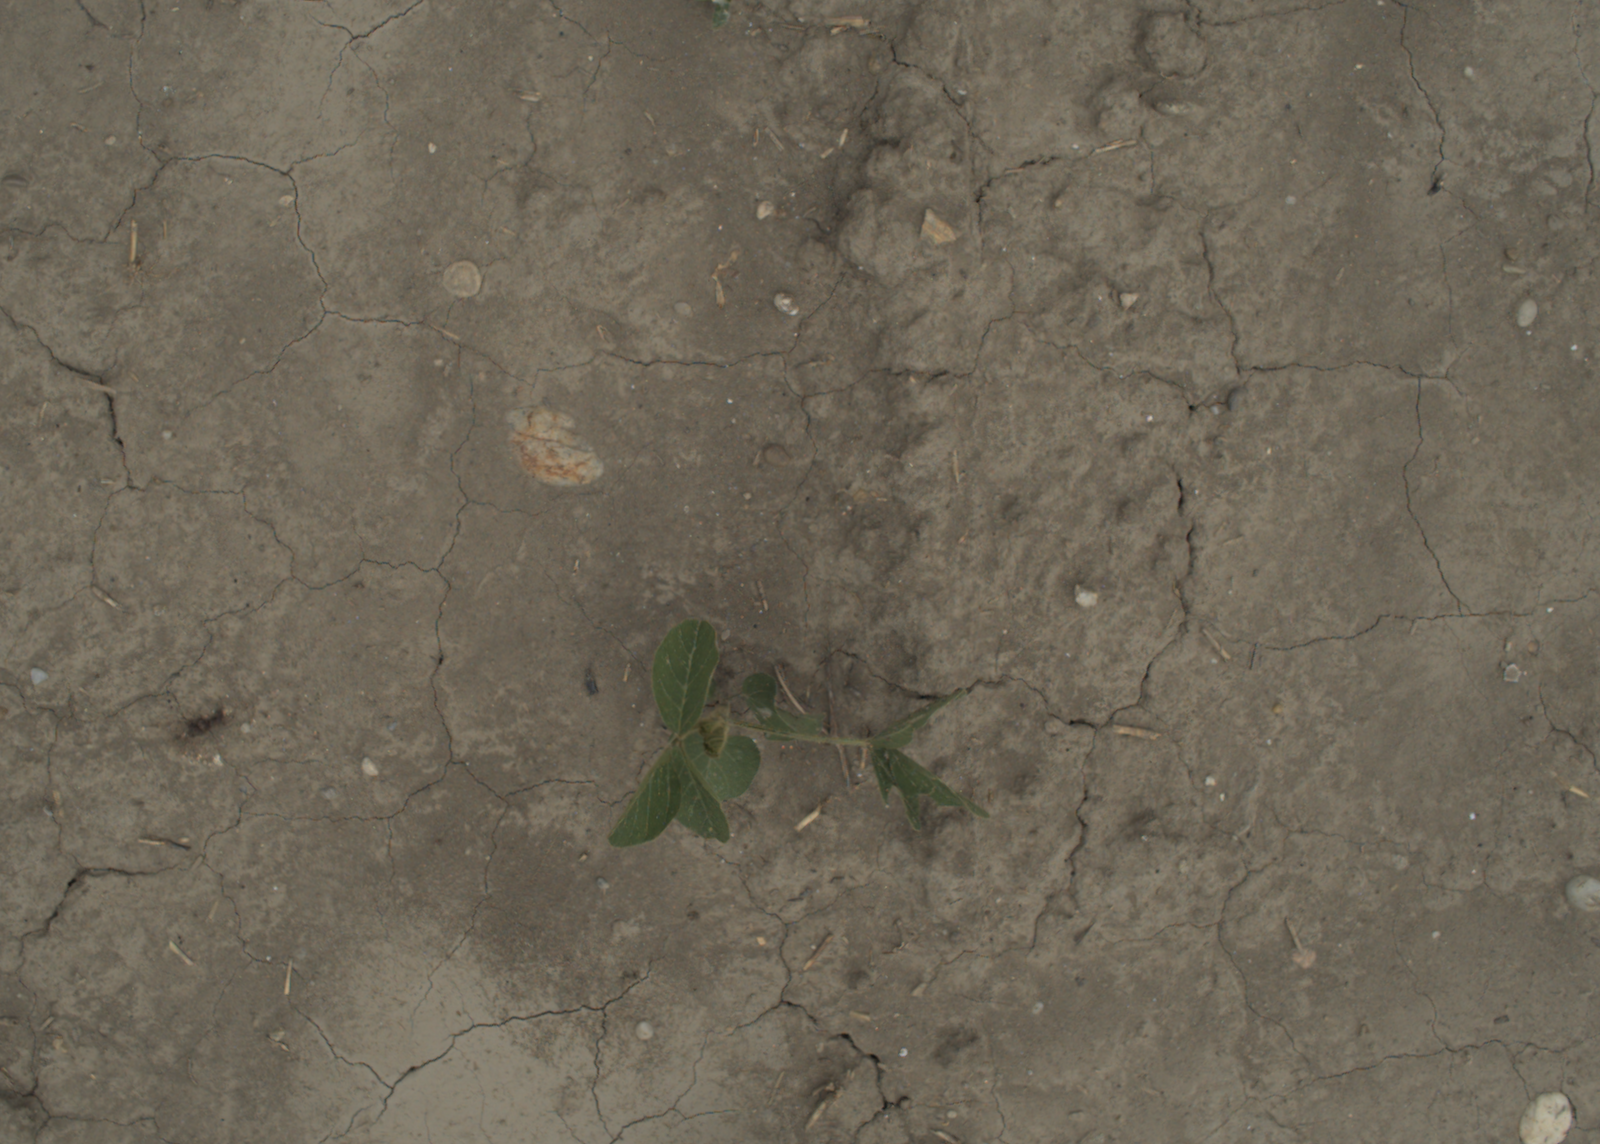
Capture date: 05.07.2021 13:14:20
Weather: cloudy
Wind: medium
Seeding date: 08.06.2021
Plant canopy height (mm): 961